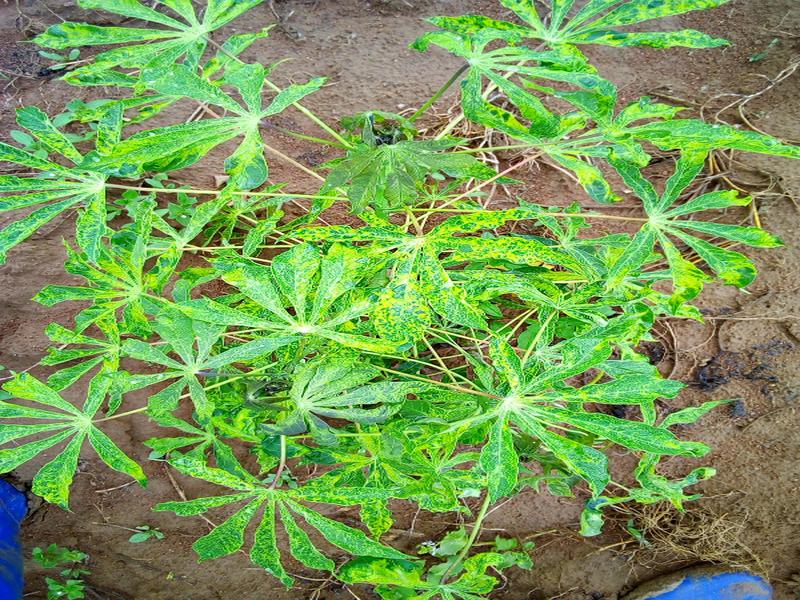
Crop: cassava
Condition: mosaic_disease